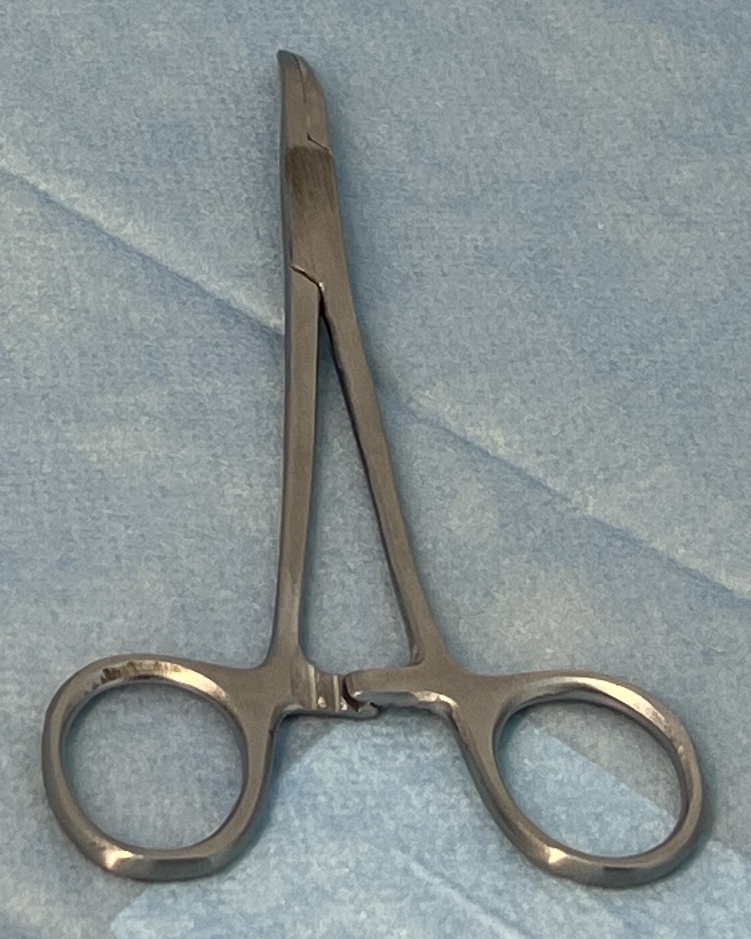
Hinged instrument state: closed